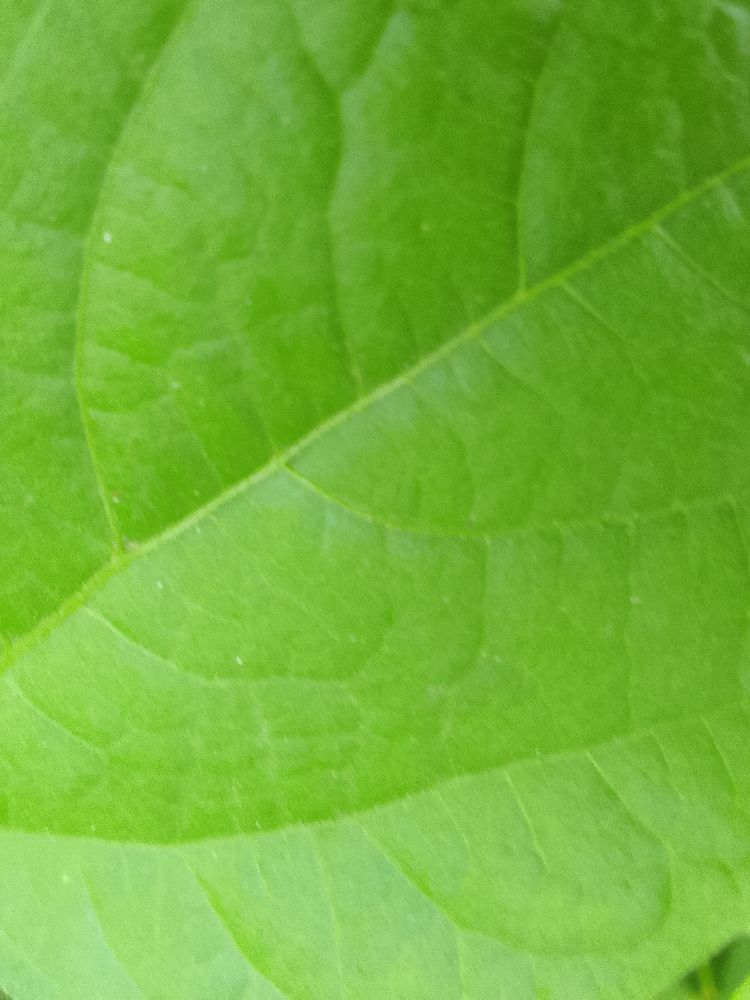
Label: healthy